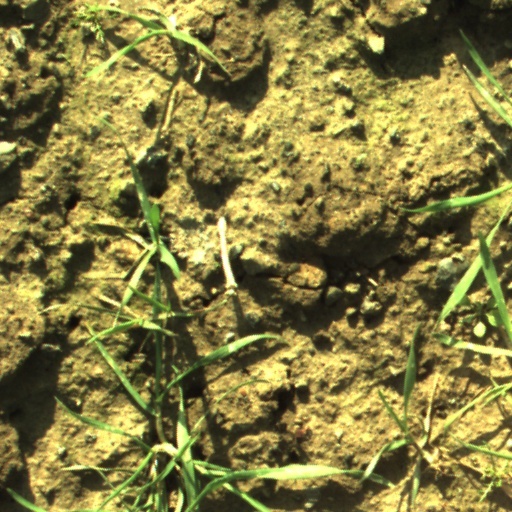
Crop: wheat